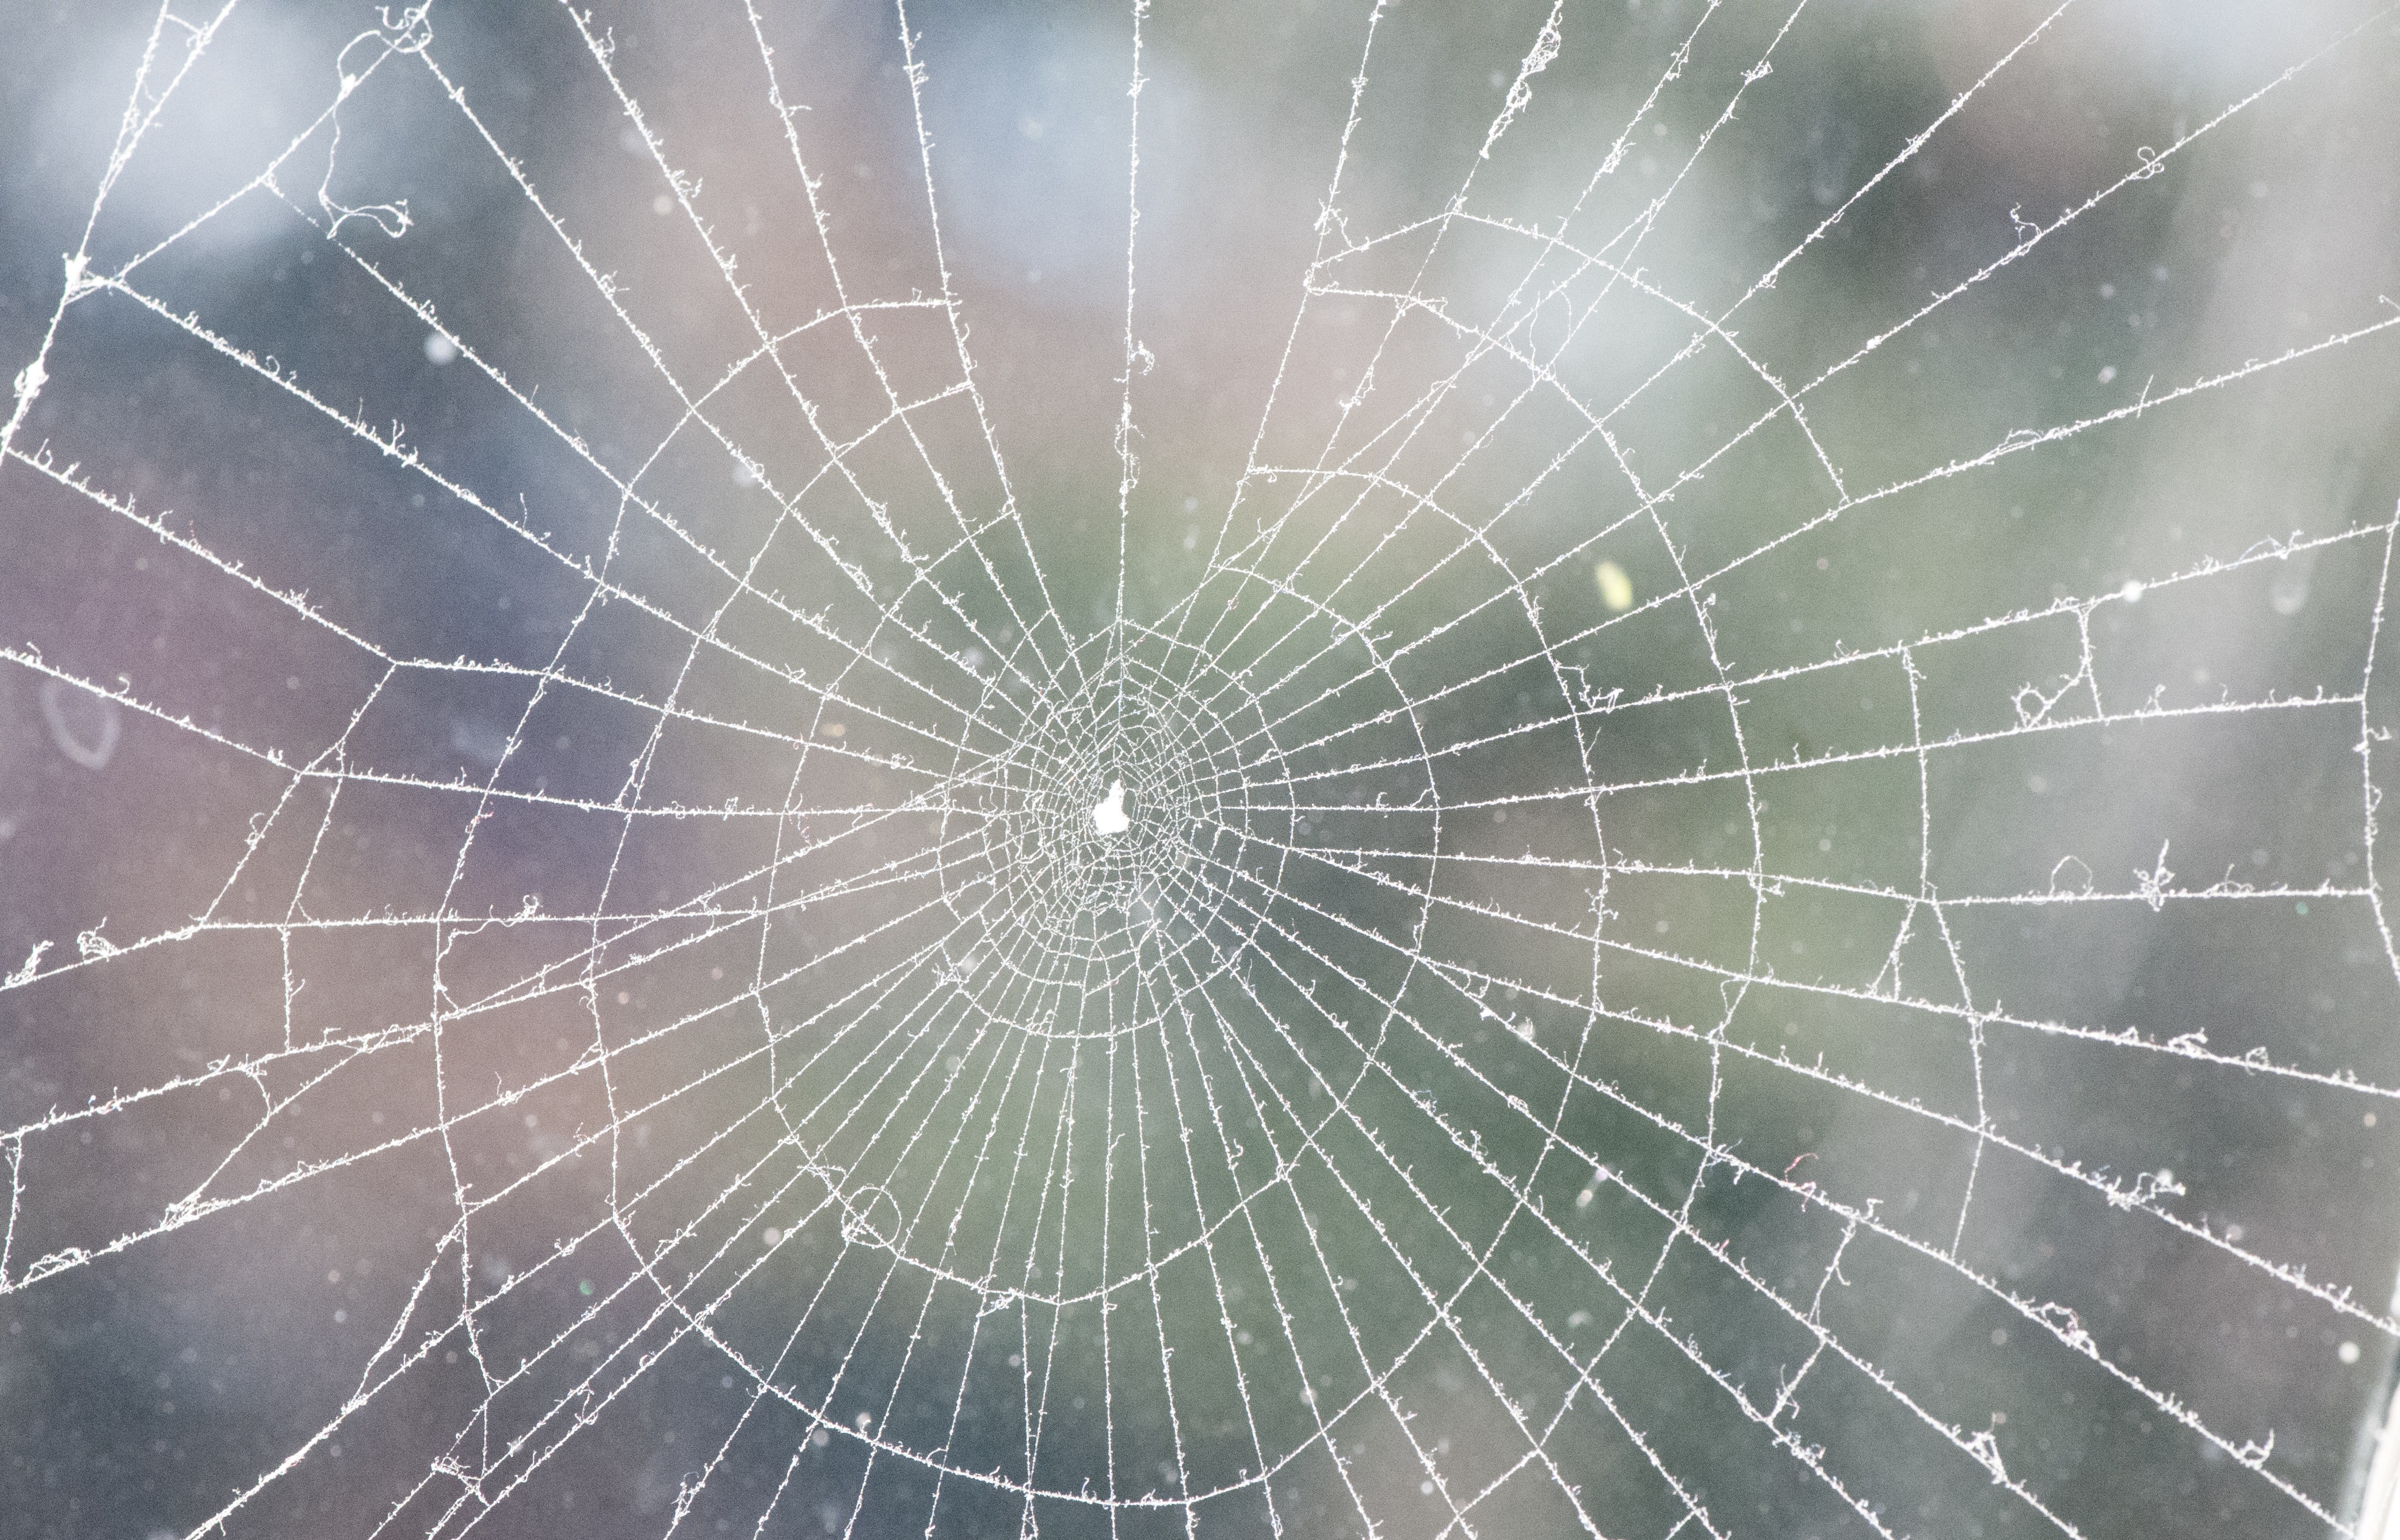
cold, winter, frost, web, symbol, weather, material, invertebrate, spider web, spider, symmetry, arachnid, coldness, arthropod, araneus, orb weaver spider